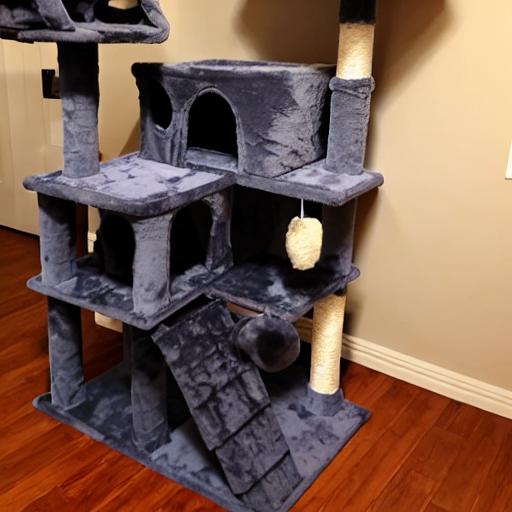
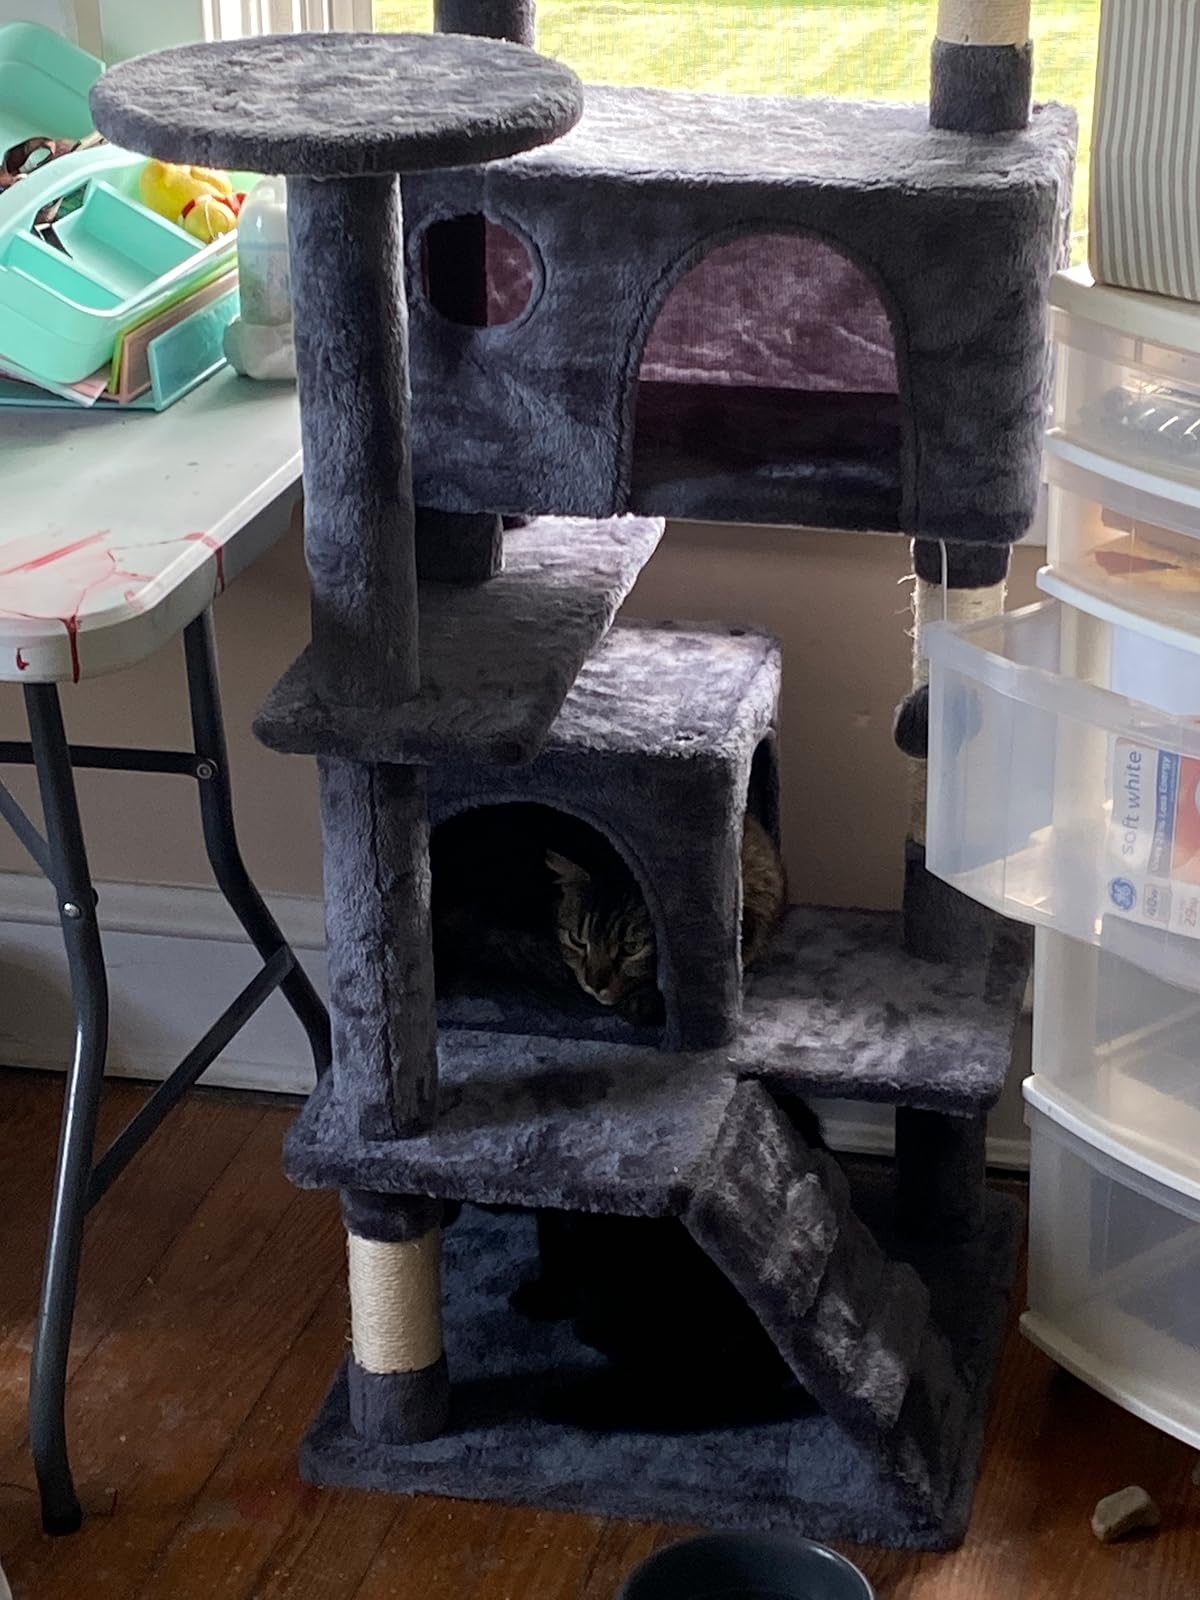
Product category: items_cat tree
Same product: no